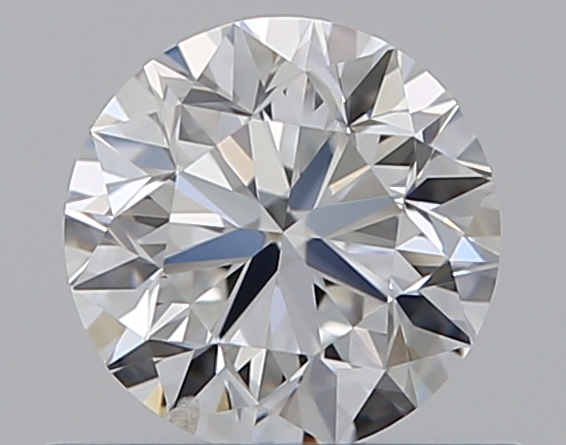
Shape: round
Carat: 0.5
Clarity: SI2
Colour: F
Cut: VG
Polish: EX
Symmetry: VG
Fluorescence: N
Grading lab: GIA
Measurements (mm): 4.9 x 4.95 x 3.19